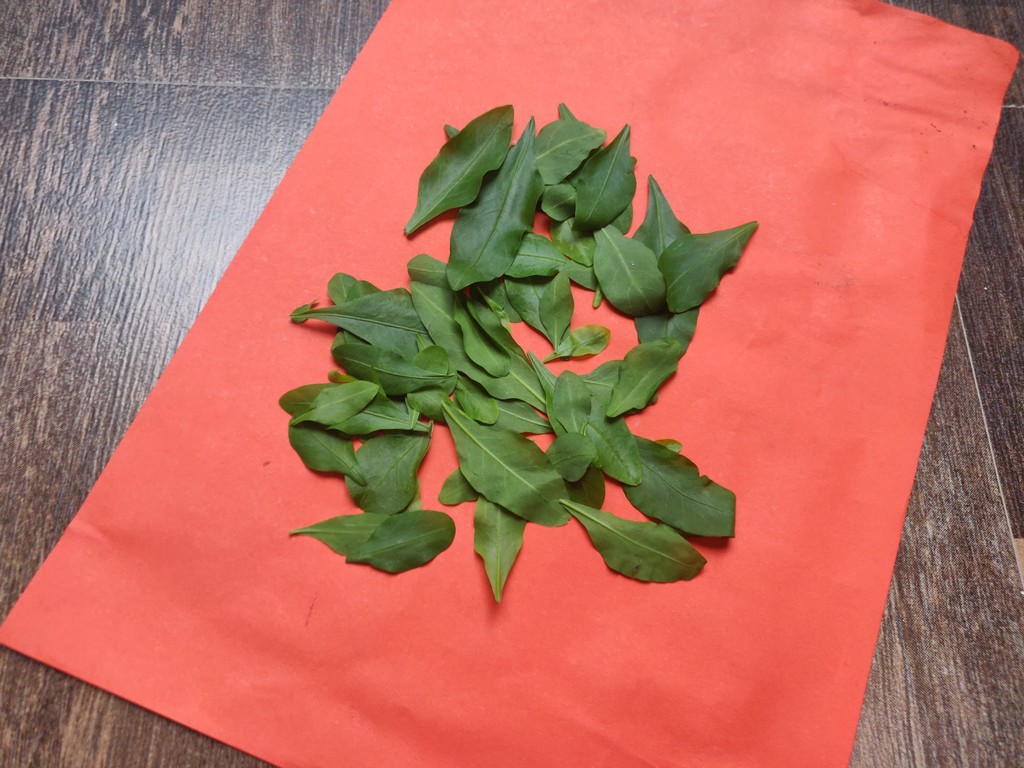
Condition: Healthy
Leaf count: multiple
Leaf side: unknown